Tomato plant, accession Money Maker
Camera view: bottom (45 deg); turntable rotation: 300 degrees
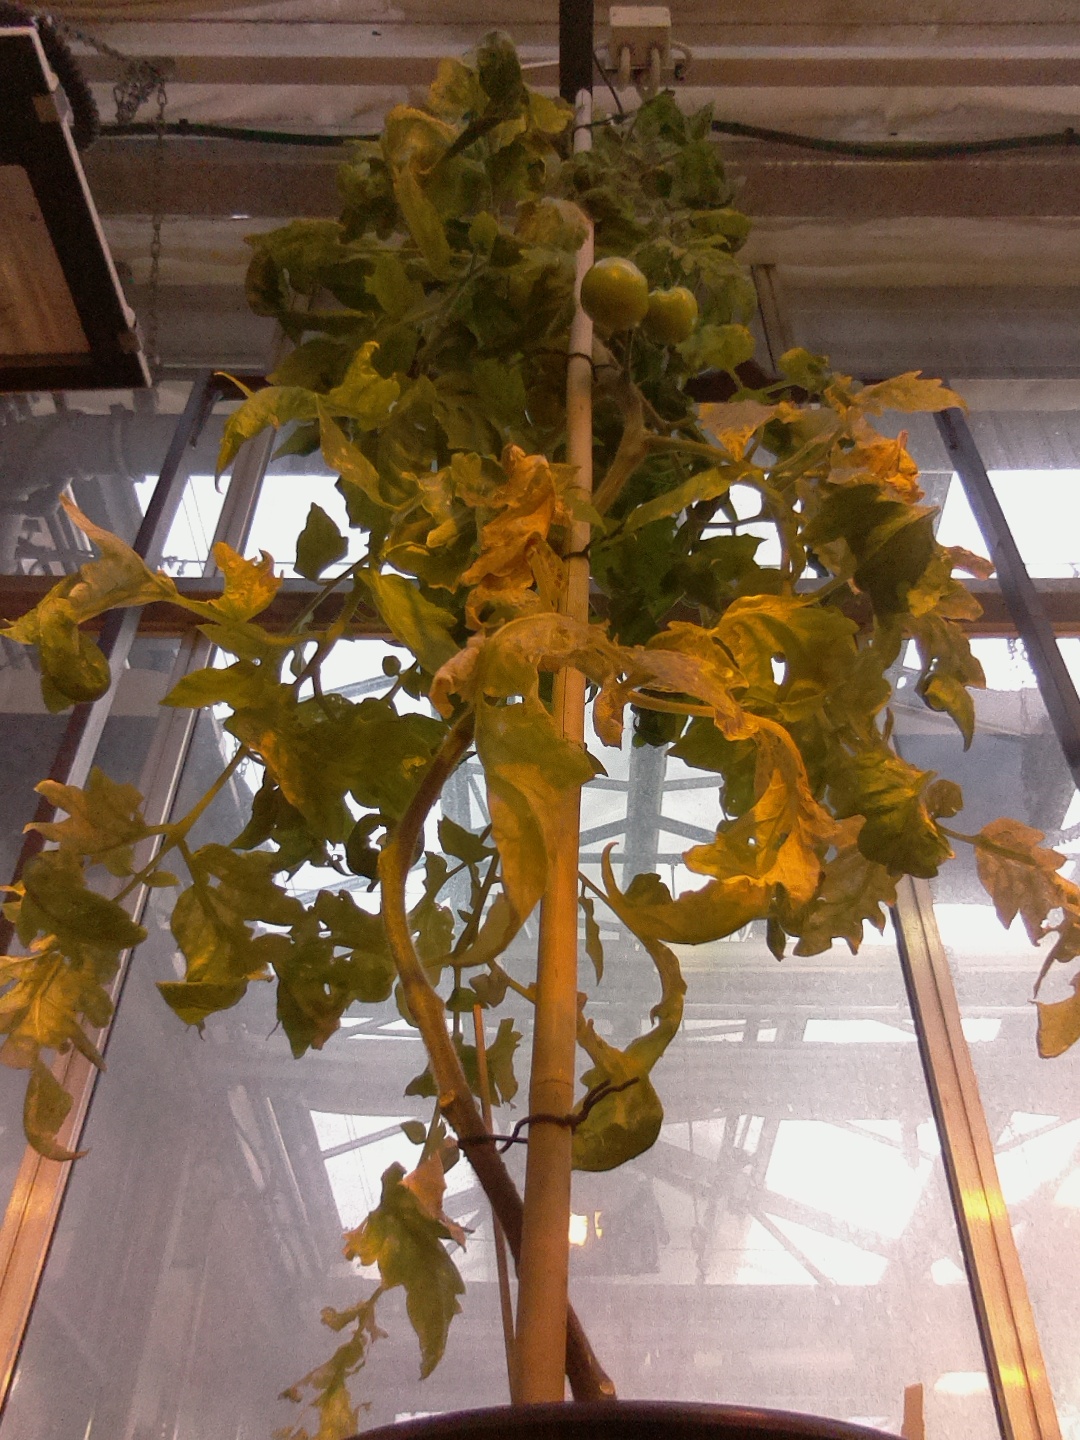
BBCH growth stage 76: 60%-70% of final fruit size